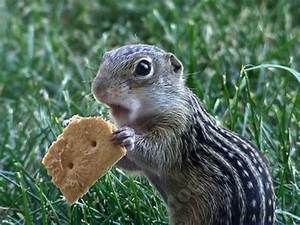
Label: scoiattolo